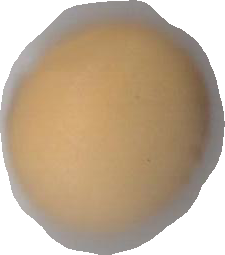
Variety: Dega